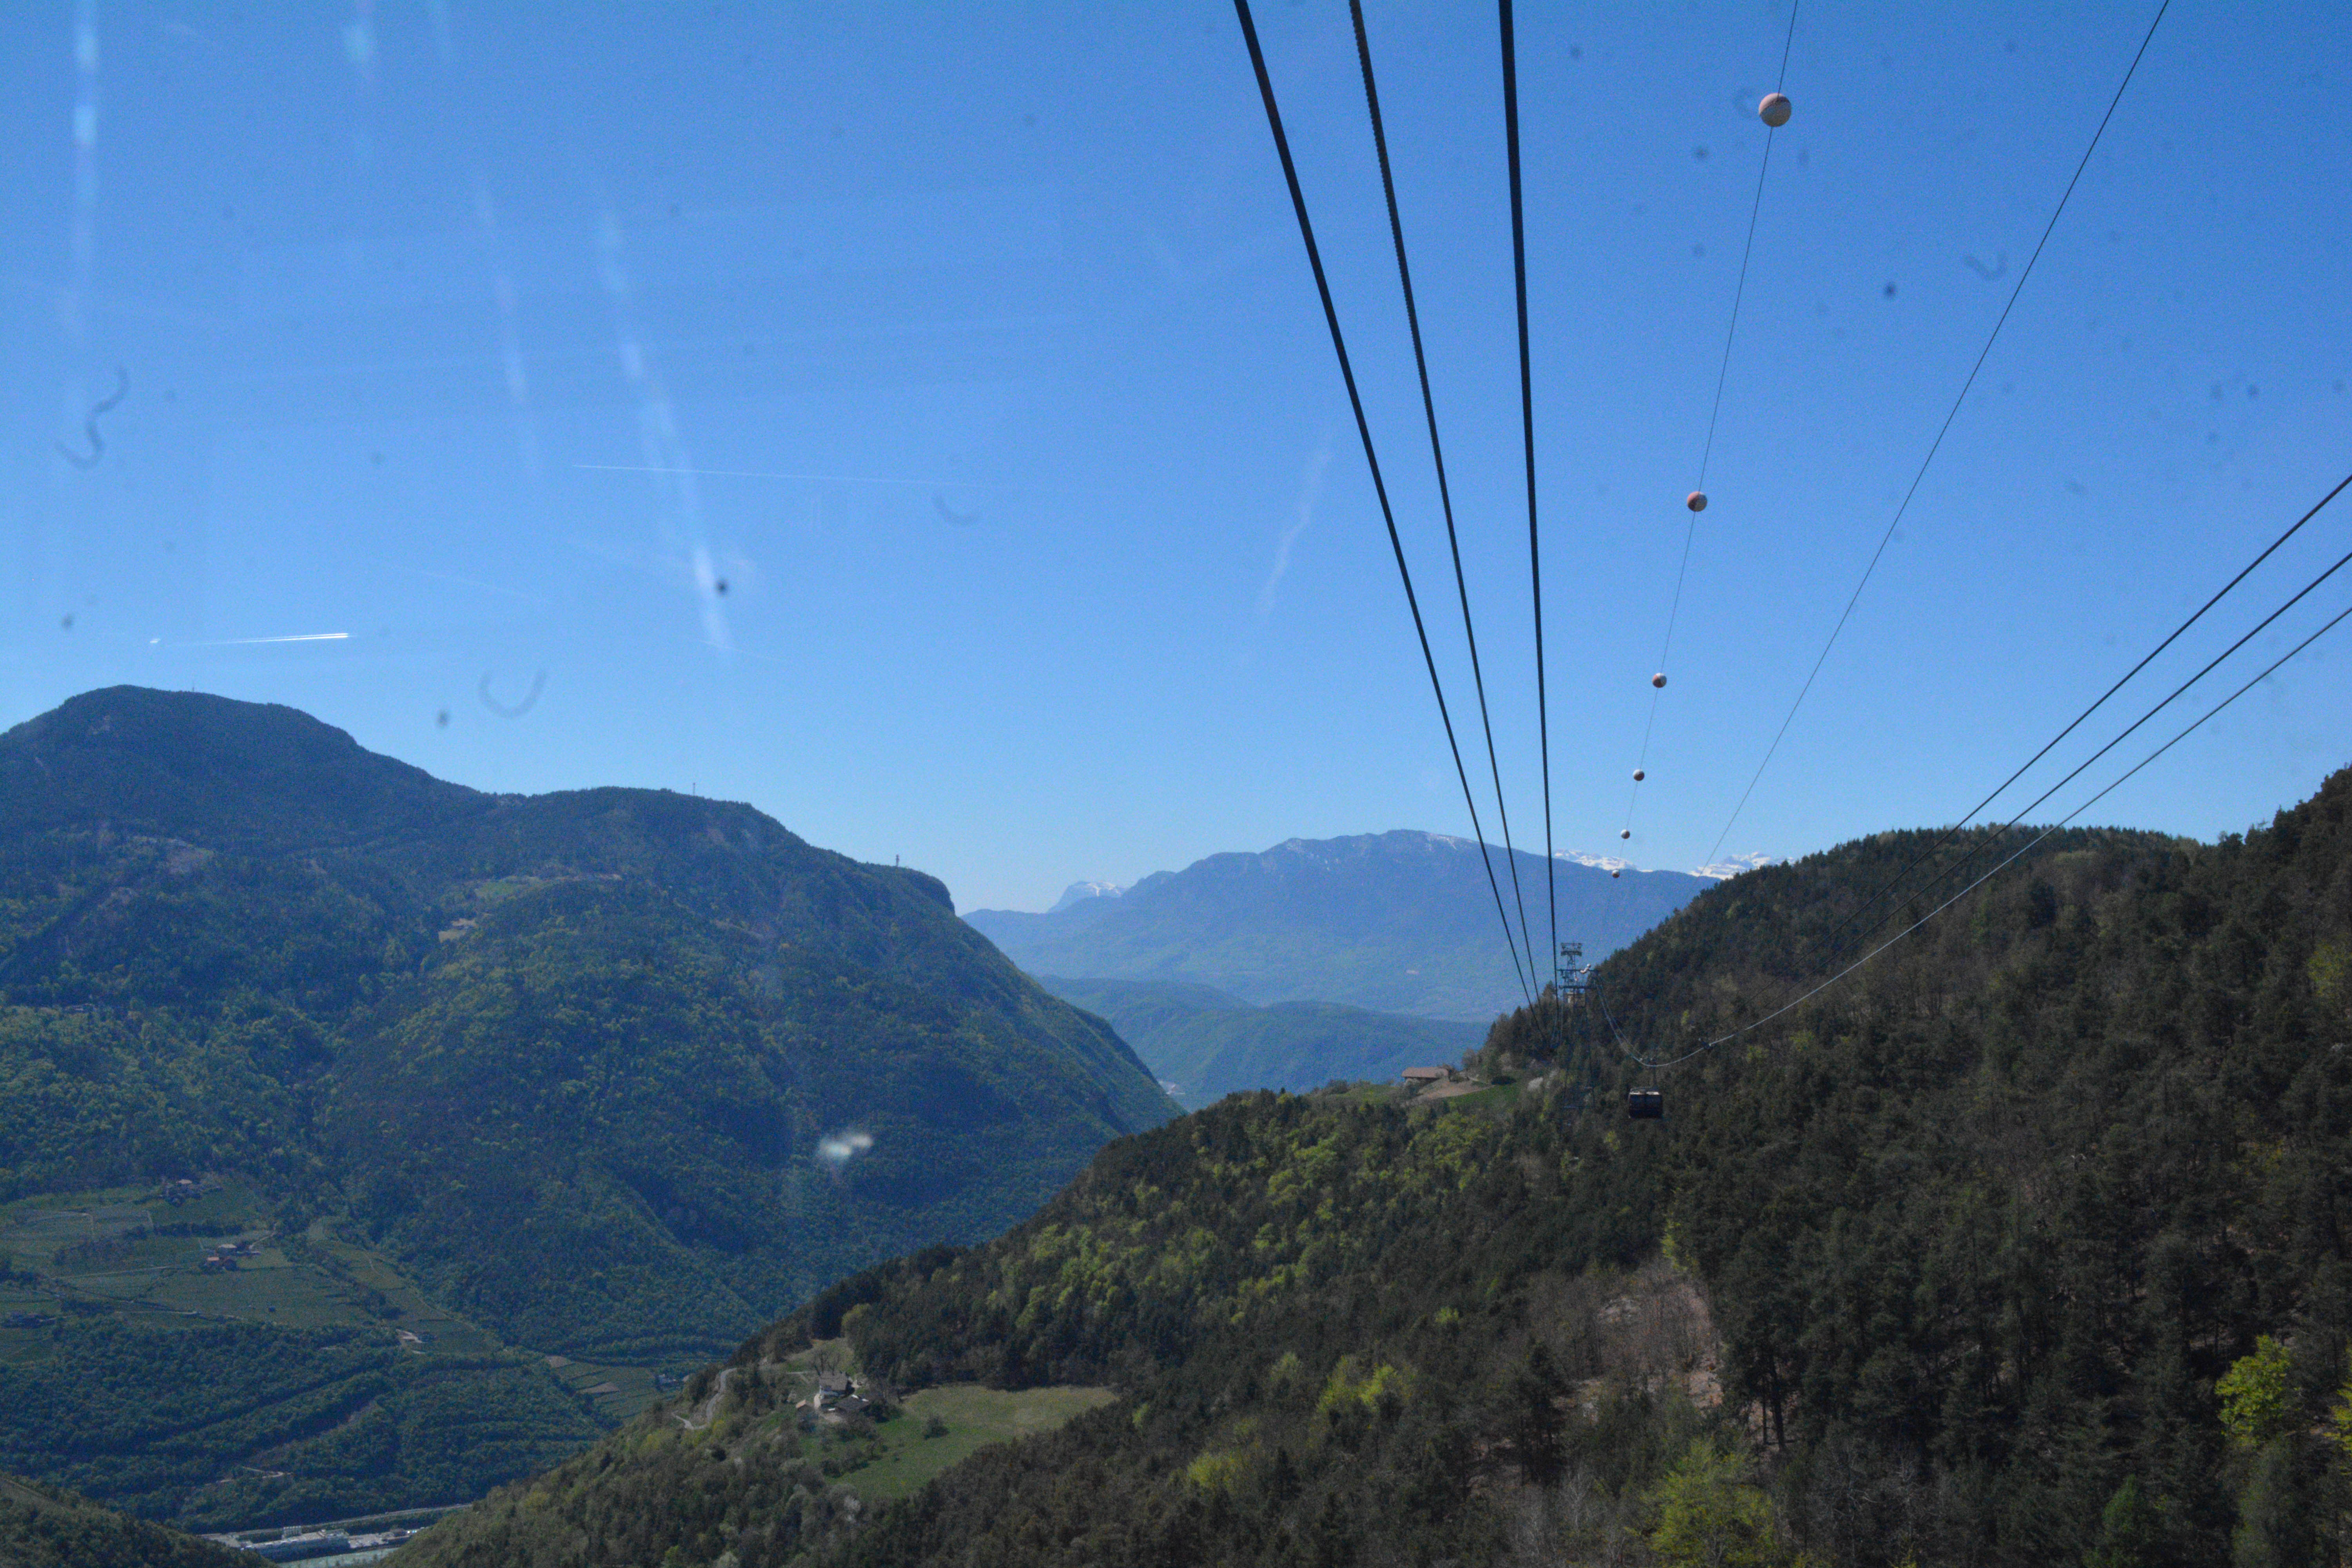
mountain, adventure, mountain range, ridge, landform, mountainous landforms